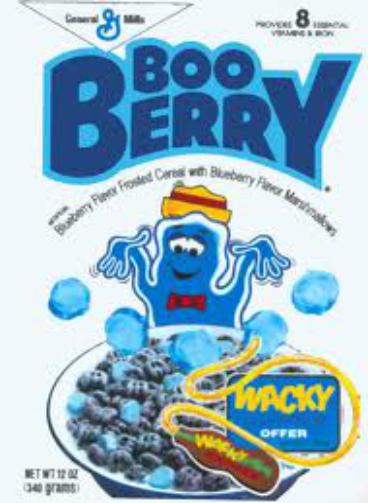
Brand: Boo Berry
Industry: Food